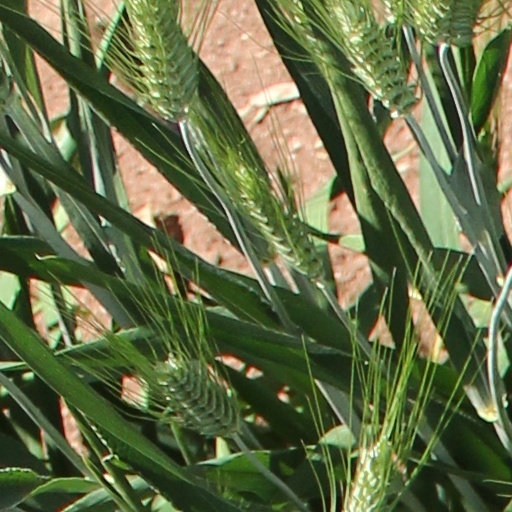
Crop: wheat